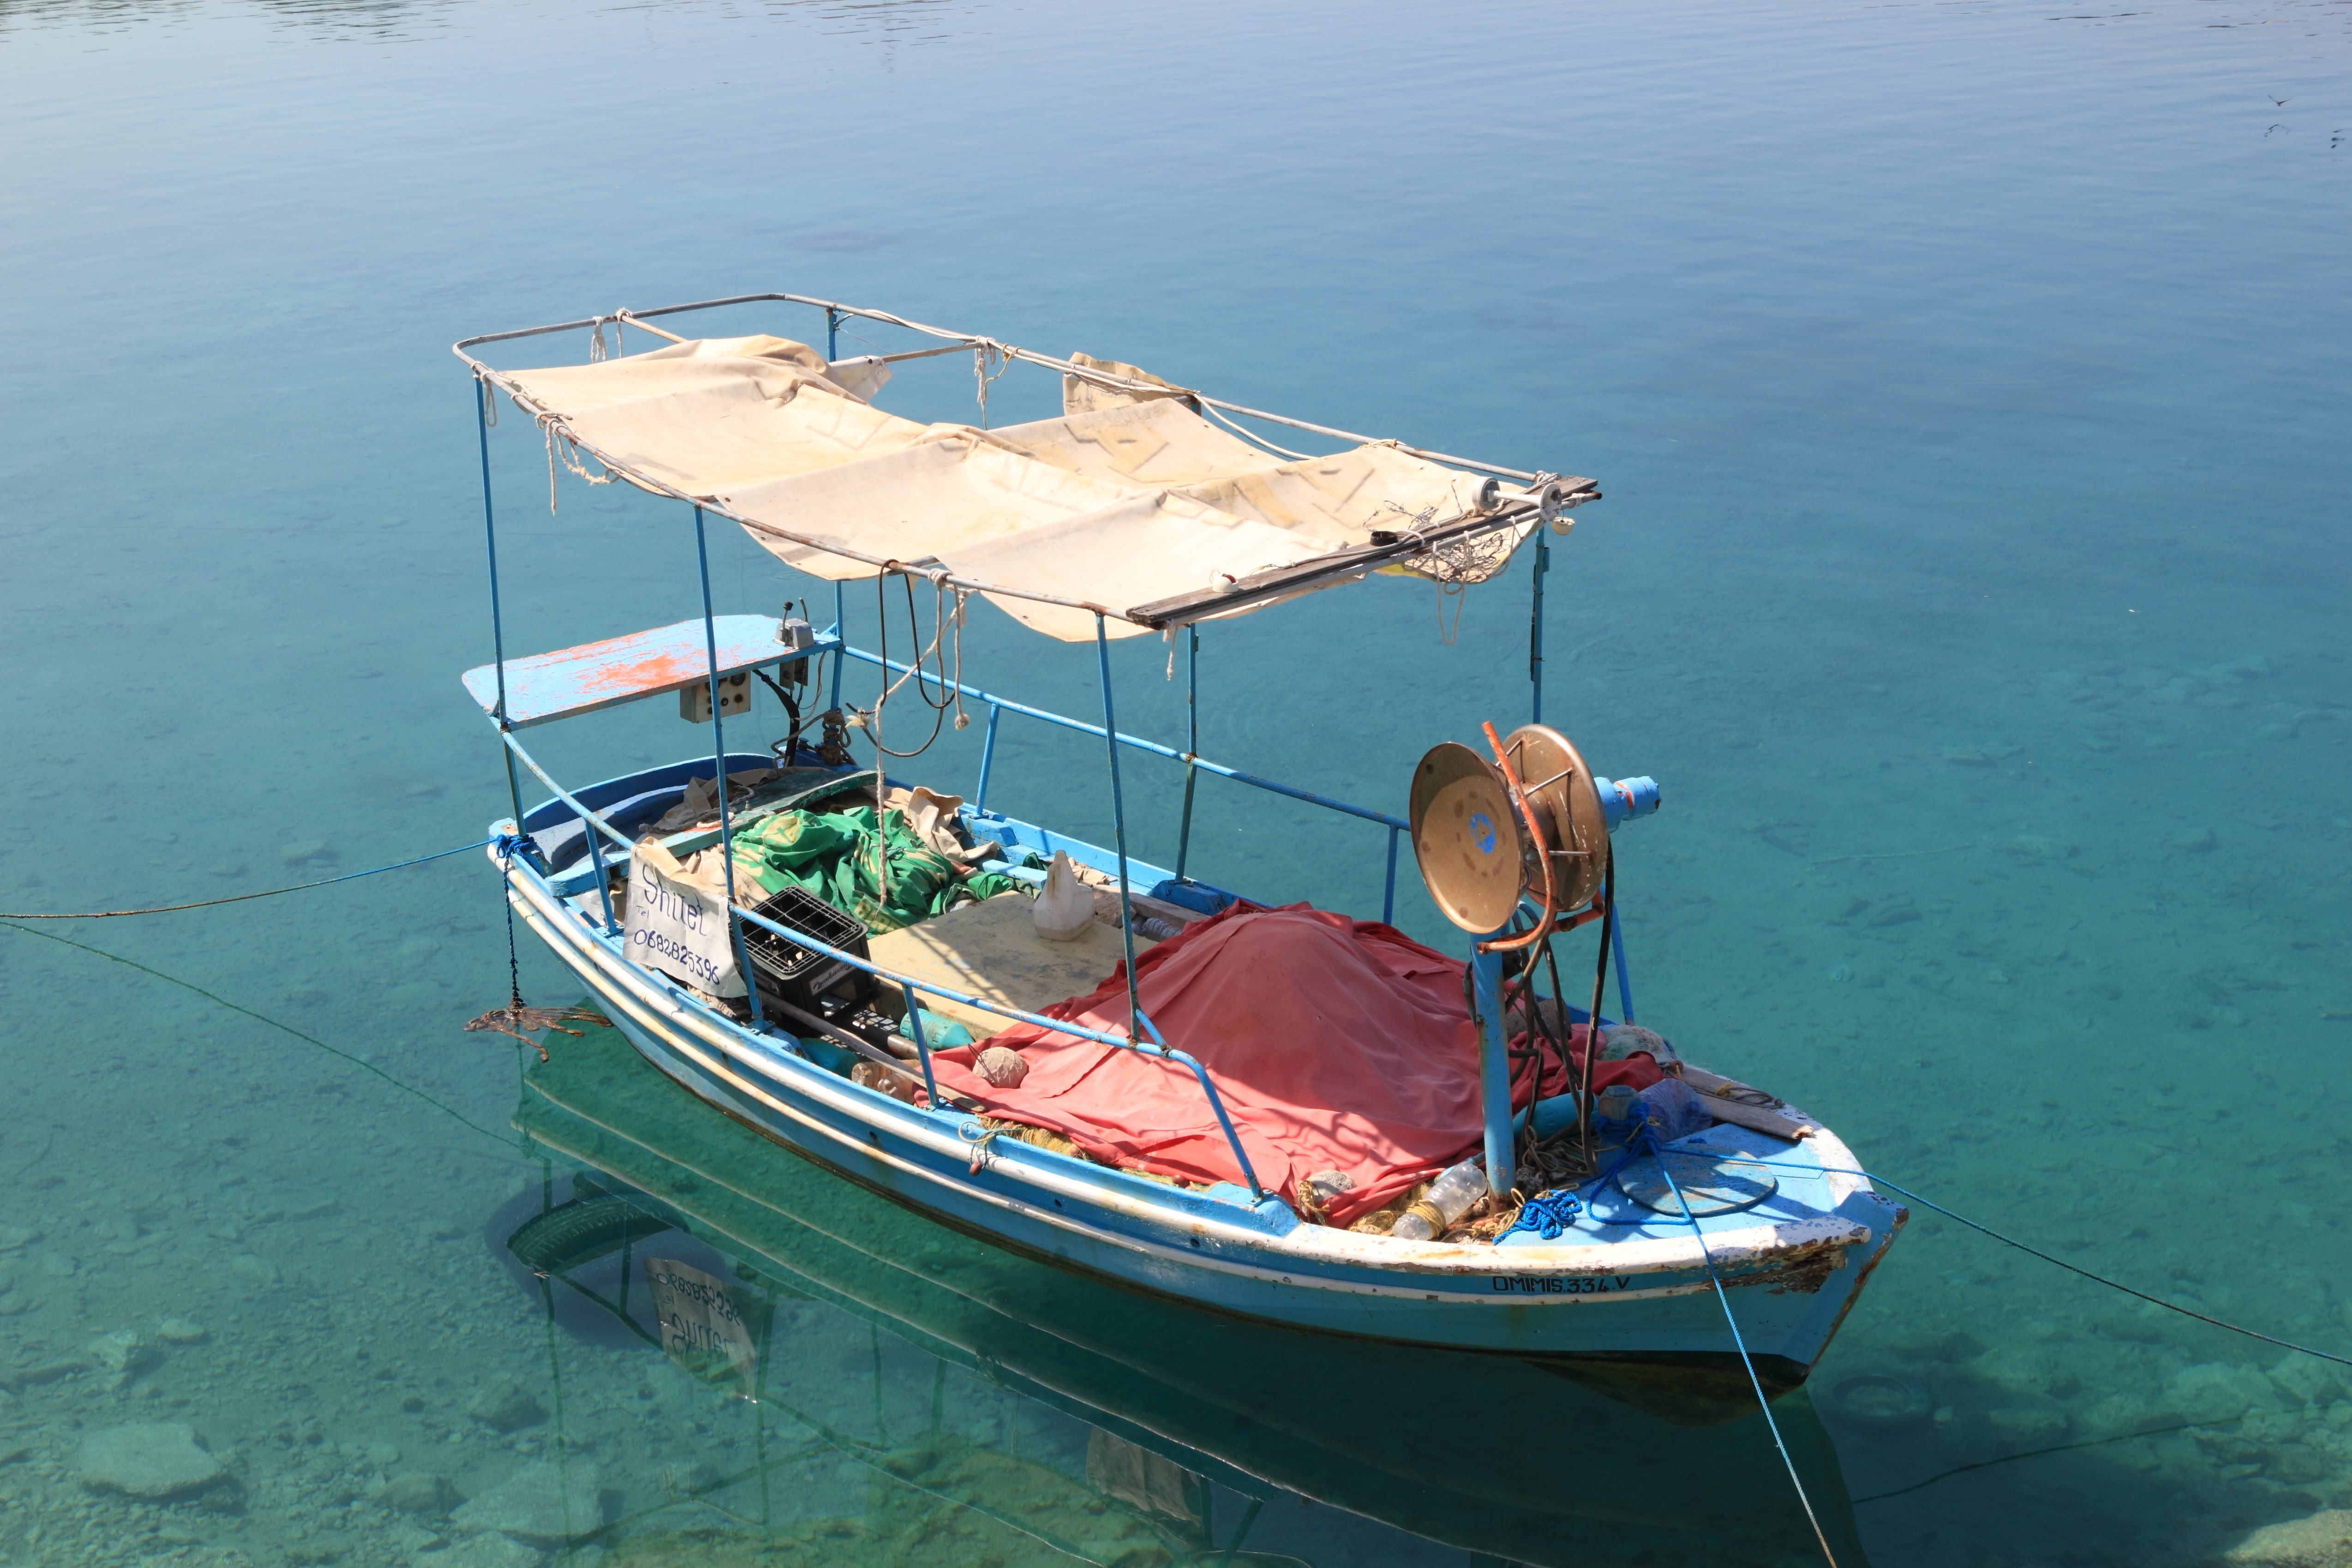
sea, coast, water, ocean, boat, vehicle, bay, blue, motorboat, boating, fisher, watercraft, albania, fishing vessel, dinghy, watercraft rowing